Charles Hallé

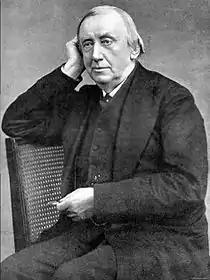
Charles Hallé

Sir Charles Hallé (born Karl Halle; 11 April 181925 October 1895) was a Prussian and British pianist and conductor. In 1858, he founded the Hallé Orchestra.